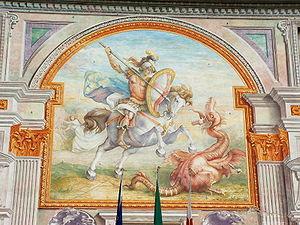
Georges de Lydda, saint Georges, est un martyr du IVᵉ siècle, selon la tradition continue de l'Église catholique et des diverses Églises orthodoxes. Il est le saint patron, entre autres, de la chevalerie chrétienne, du royaume de Grande-Bretagne depuis l'an 800, de la Géorgie et des armuriers. Par ailleurs, de nombreuses localités sont nommées d'après lui. Selon la tradition chrétienne, il est cousin avec l'isapostole Sainte Nino.
Carlo Braccesco ou Carlo da Milano est un peintre italien originaire de Milan, documenté en Ligurie entre 1478 et 1501.